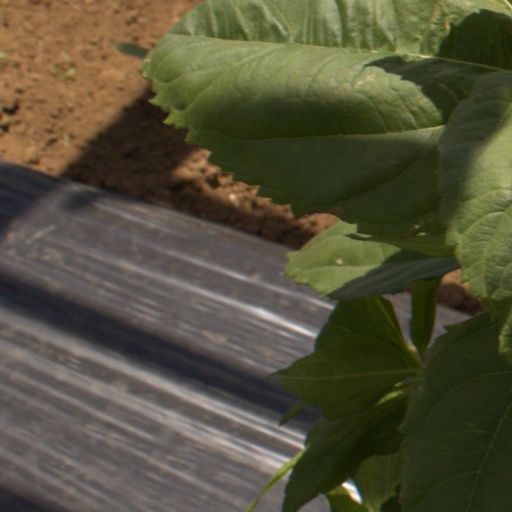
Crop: Jerusalem artichoke